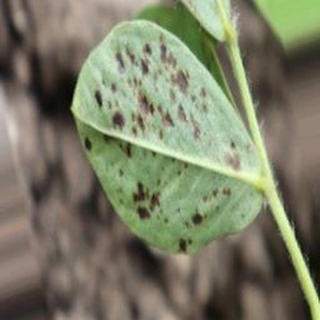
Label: groundnut_rust